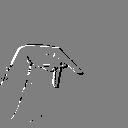
ASL letter: p